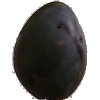
Label: Plum 3